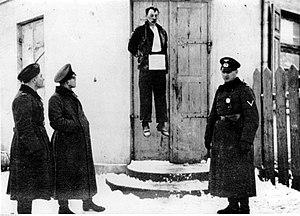
Le massacre de Wawer fait référence à l'exécution de 106 civils polonais, à Wawer, dans la nuit du 26 au 27 décembre 1939.